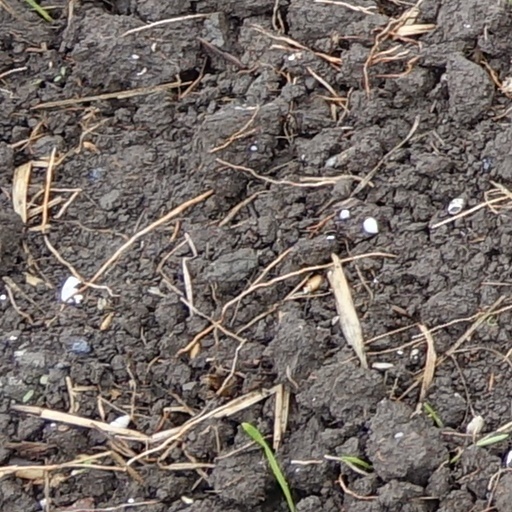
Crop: wheat